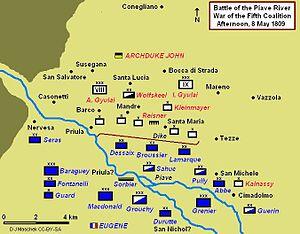
Alois von Gavasini est un officier général autrichien au service de la monarchie des Habsbourg puis de l'Empire d'Autriche, né en 1762 à Bonn et mort le 28 novembre 1834 à Klagenfurt. Entré au service de l'Autriche, il est distingué pour sa bravoure en 1790 et participe ensuite à la campagne d'Italie en qualité d'officier. Au mois de septembre 1796, alors qu'il dirige l'arrière-garde autrichienne, il s'illustre à Primolano où il résiste en sous-nombre avant d'être blessé et fait prisonnier. Le mois suivant, il dirige une brigade sur le champ de bataille d'Arcole contre l'armée française de Napoléon Bonaparte.